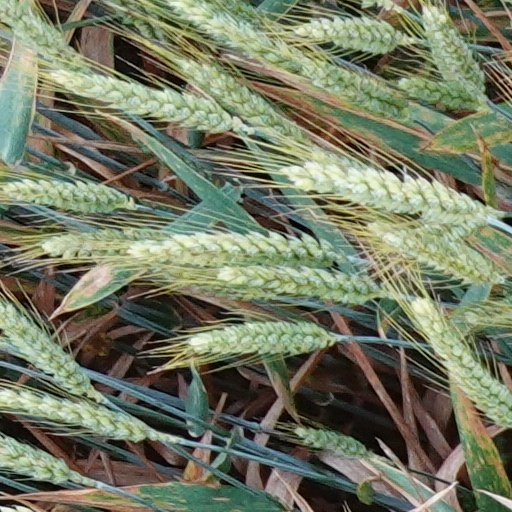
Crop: wheat